Pierre Gassendi

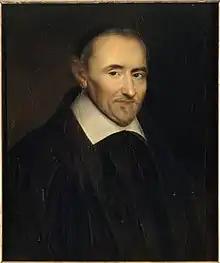
Pierre Gassendiby

Pierre Gassendi (also Pierre Gassend, Petrus Gassendi, Petrus Gassendus; 22 January 1592 – 24 October 1655) was a French philosopher, Catholic priest, astronomer, and mathematician. While he held a church position in south-east France, he also spent much time in Paris, where he was a leader of a group of free-thinking intellectuals. He was also an active observational scientist, publishing the first data on the transit of Mercury in 1631. The lunar crater Gassendi is named after him.